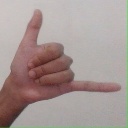
अक्षर: द